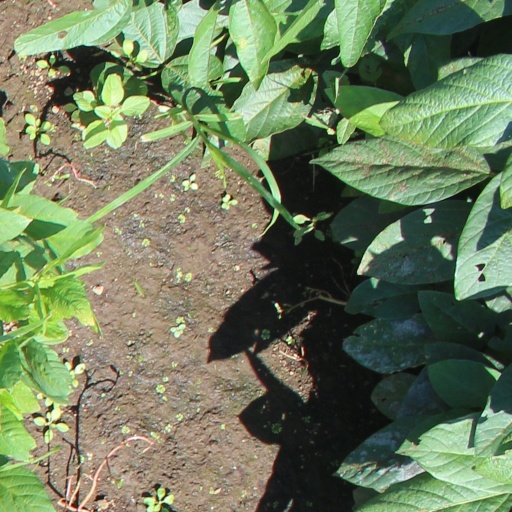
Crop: soybean